Borepin

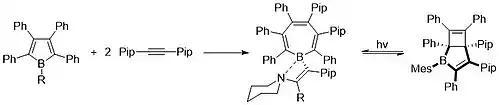
Borepin valence isomer interconversion via photochemical reaction conditions.

While direct functionalization of the boron atom is possible due to its vacant p-orbital, most simple borepins are simply too reactive with air and moisture to be isolated. Therefore, borepins have been stabilized by two general methods: bulky, kinetically stabilizing ligands bound to the boron center and additional aromatic π-systems that can donate electron density into the empty boron p-orbital.